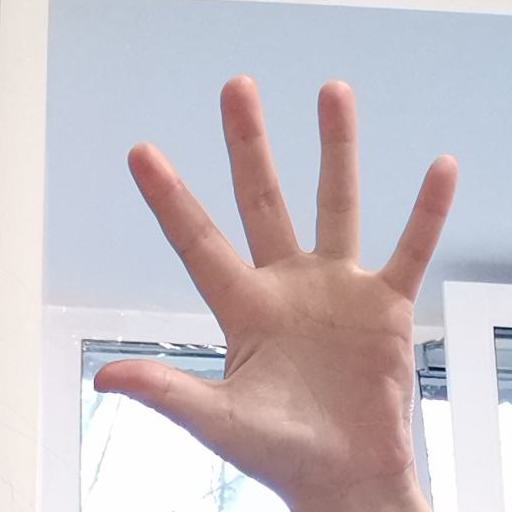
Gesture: palm